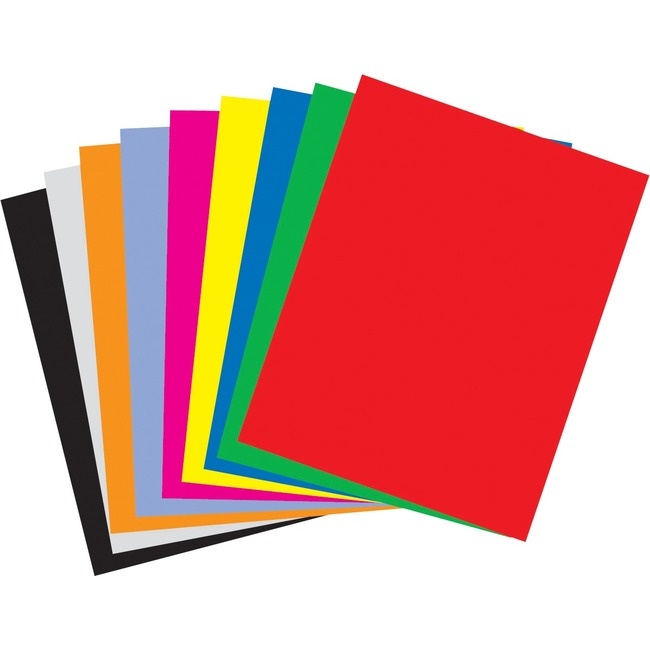
BRISTOL 2PLY 22x28,24/BX*BLACK (NPPC0225-135)
Product SKU NPPC0225-135 Product UPC 627027251354 Product Name BRISTOL 2PLY 22x28,24/BX*BLACK
Brand: Direct Line Supplies
Category: Office Supplies > General Office Supplies > Paper Products > Cover Paper